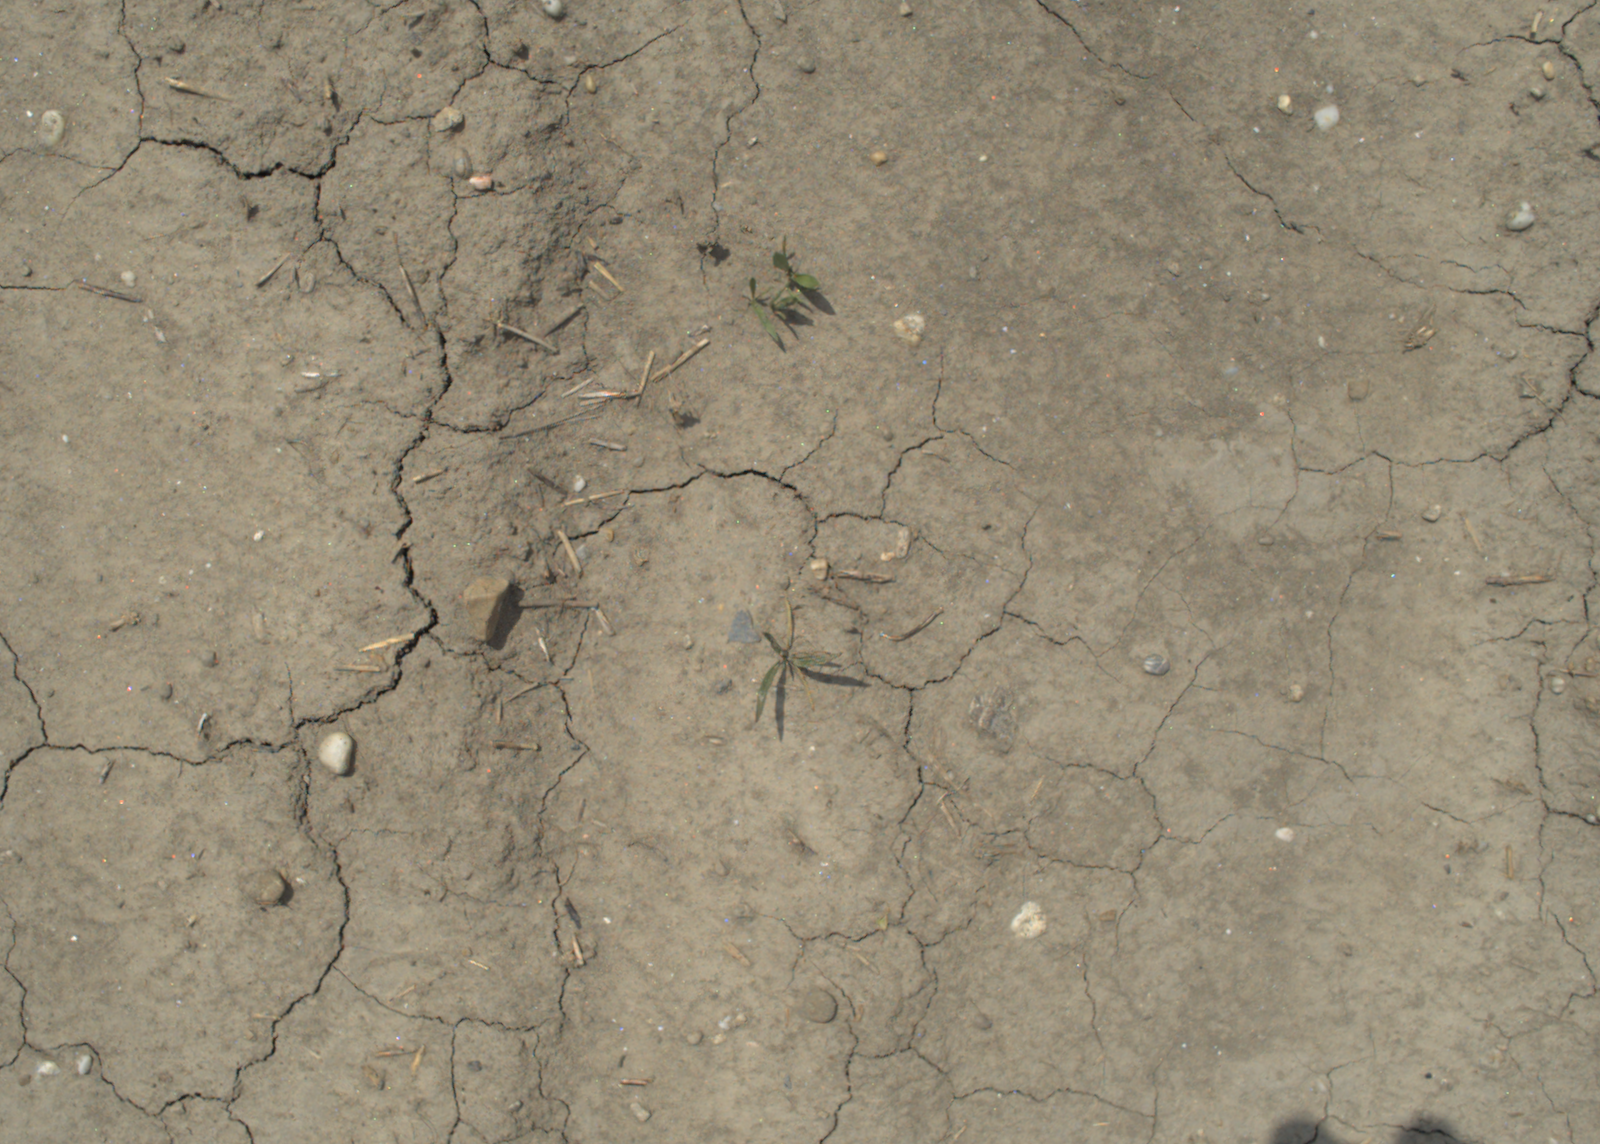
Capture date: 21.07.2021 12:42:39
Weather: mixed
Wind: medium
Seeding date: 08.06.2021
Plant canopy height (mm): 962